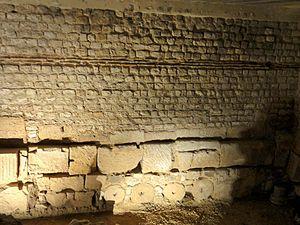
Enceinte gallo-romaine.
Le musée d'art et d'archéologie de Senlis est situé dans le centre historique de la ville de Senlis, à proximité de la cathédrale de Senlis. Il est situé dans l'ancien palais épiscopal de la ville, classé monument historique depuis 1964, et accueille une collection de beaux-arts, d'arts décoratifs et d'archéologie locale. Pour la restauration entière du bâtiment à partir du mois de juillet 2007, le musée a dû fermer au public, avec une réouverture prévue initialement pour février 2009. Des découvertes archéologiques ont retardé la progression des travaux, mais en septembre 2009, ils étaient pratiquement terminés, sauf pour la galerie Renaissance et la chambre des anges, dont la rénovation intérieure n'avait pas encore commencé. La réouverture était alors envisagée pour septembre 2010, mais les marchés publics n'ayant pas été passés à temps, des nouveaux retards sont survenus. Finalement l'inauguration après les travaux a eu lieu le 23 juin 2012.